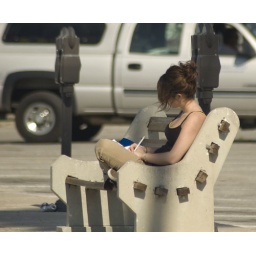
Saw this cutie while taking the bird pics in downtown clearwater by the bridge